Chromatid

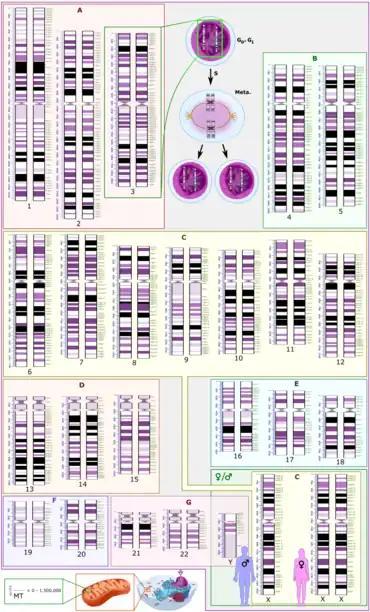
Schematic karyogram of the human chromosomes, showing their usual state in the G and G phase of the cell cycle. At top center it also shows the chromosome 3 pair in metaphase (annotated as "Meta."), which takes place after having undergone DNA synthesis which occurs in the S phase (annotated as S) of the cell cycle. During metaphase, each chromosome is duplicated into sister chromatids.

A chromatid (Greek "khrōmat-" 'color' + "-id") is one half of a duplicated chromosome. Before replication, one chromosome is composed of one DNA molecule. In replication, the DNA molecule is copied, and the two molecules are known as chromatids. During the later stages of cell division these chromatids separate longitudinally to become individual chromosomes.